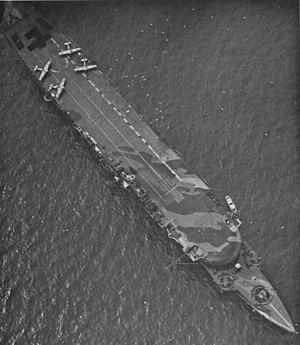
Le HMS Furious est à l'origine un croiseur de bataille de classe Courageous finalement achevé en porte-avions. Il entre au service dans la Royal Navy en 1917, participe aux deux guerres mondiales avant d'être démoli en 1954.